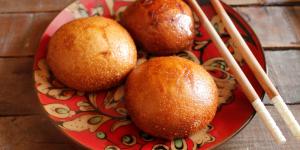
panque chino